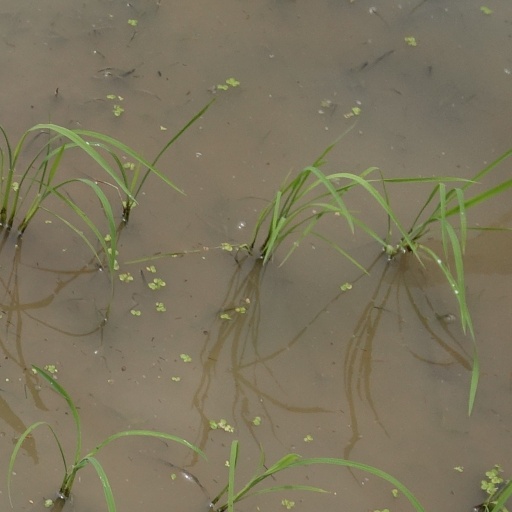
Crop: rice